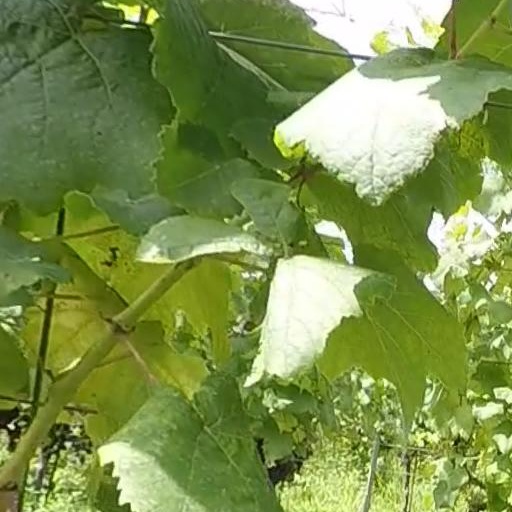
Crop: grape